Zoning

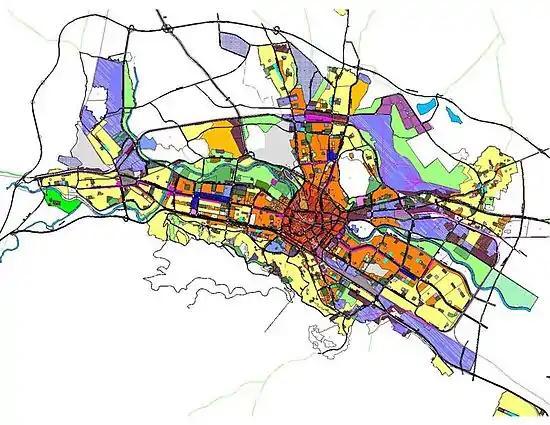
The Zoning Scheme of the General Spatial Plan for the City of Skopje, North Macedonia. Different urban zoning areas are represented by different colours.

In urban planning, zoning is a method in which a municipality or other tier of government divides land into land-use and building "zones", each of which has a set of regulations for new development that differs from other zones. Zones may be defined for a single use (e.g. residential, industrial), they may combine several compatible activities by use, or in the case of form-based zoning, the differing regulations may govern the density, size and shape of allowed buildings whatever their use. The planning rules for each zone determine whether planning permission for a given development may be granted. Zoning may specify a variety of outright and conditional uses of land. It may indicate the size and dimensions of lots that land may be subdivided into, or the form and scale of buildings. These guidelines are set in order to guide urban growth and development.